Walkman A Series

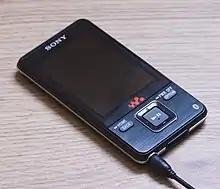
NWZ-A828 (2008)

In March 2008, Sony debuted A820 and A720 series. The A820 was the first Walkman equipped with a Bluetooth module which can be used to connect wireless headphones - the A720 lacks Bluetooth. The upgraded A820 and A720 had a 2.4" LCD display and a selection of memory from 4 gigabytes to 16 gigabyte. This also includes the popular 8 GB version. In some regions the package will contain a pair of Sony In-Ear Earbuds with sound-reduction technology. The EX85 series earbuds are included in the US retail package. It did not include an FM radio, additional memory storage, or a voice recorder.